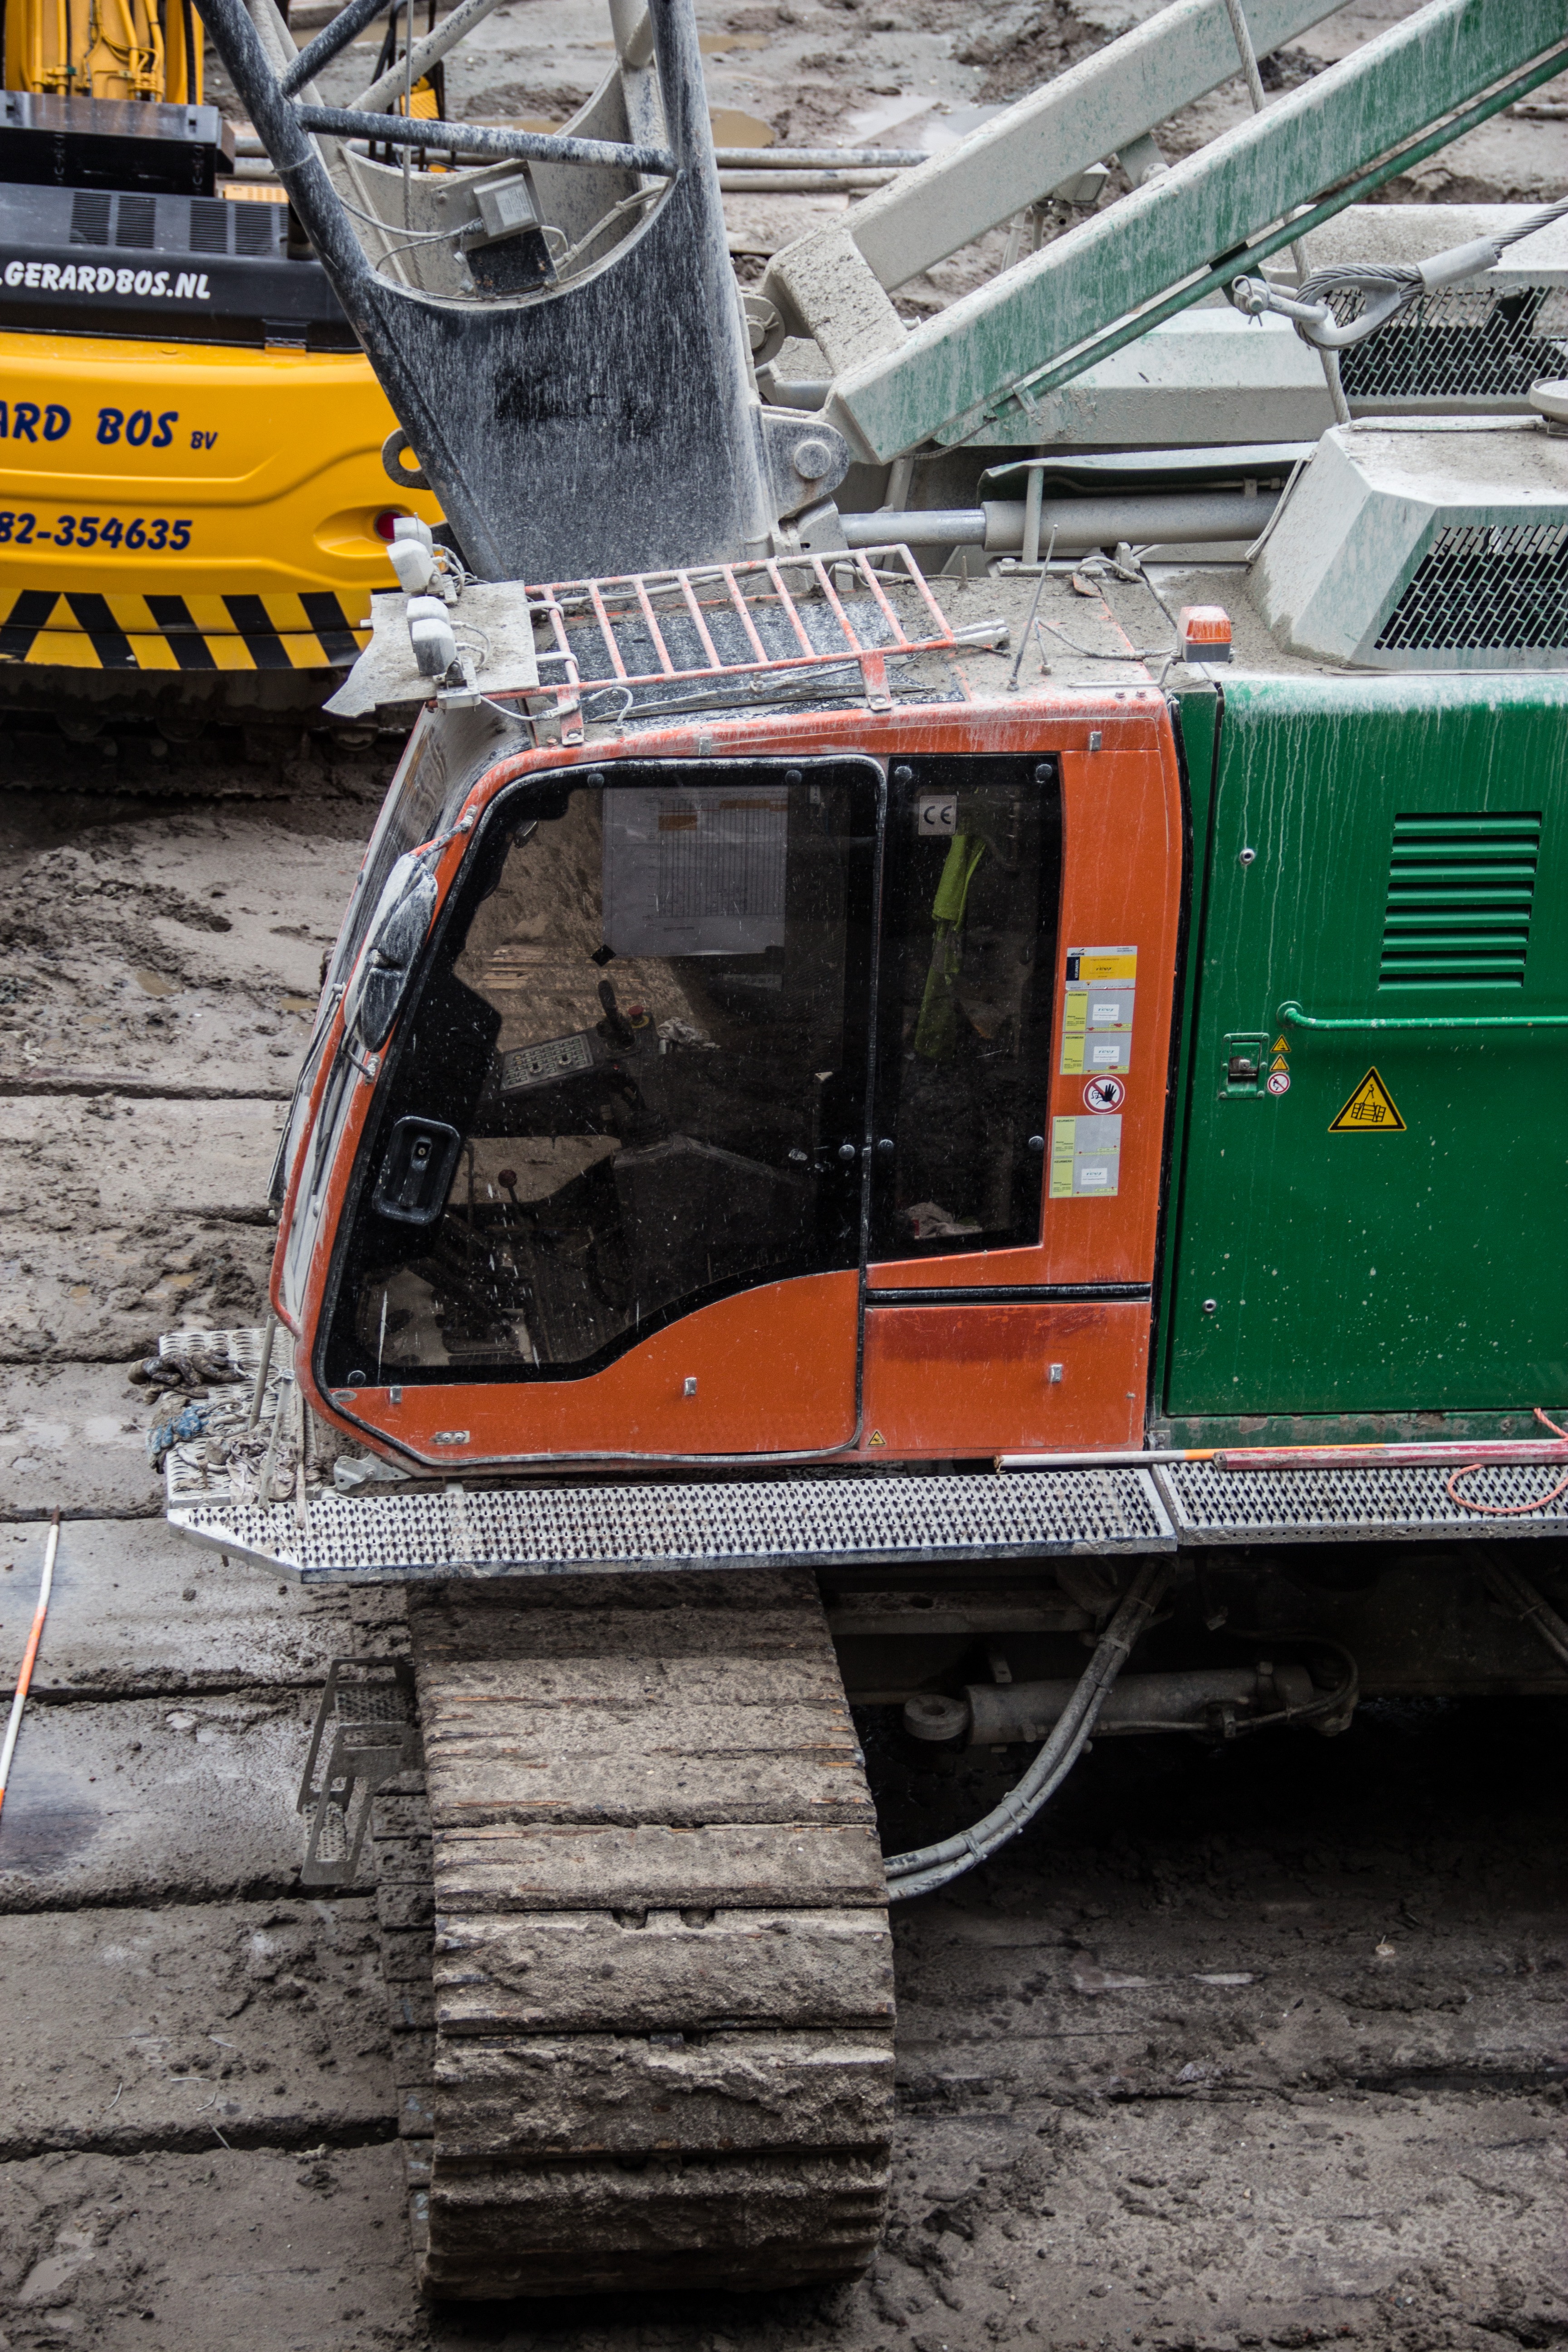
car, transport, construction, vehicle, construction site, crane, caterpillar tracks, off roading, hoisting